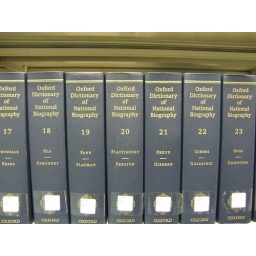
Oxford dictionary of national biography which the library holds in both paper and electronic form.